Jellyfish (2007 film)

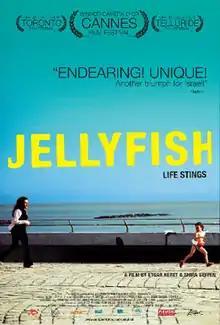
Theatrical release poster

Jellyfish ("Meduzot") is a 2007 drama film based on a story by Shira Geffen and directed by Etgar Keret. The film tells the story of three women in Tel Aviv whose intersecting lives paint a pessimistic portrait of Israeli secular life. Batya, a waitress at weddings, comes across a mute child who seemingly emerges from the sea. Keren, a bride whose wedding Batya worked at, breaks her leg climbing out of bathroom stall and ruins her dream honeymoon in the process. And Joy, a Filipina domestic, attends to her employer with whom she struggles to communicate. Poetic imagery draws connections between the lives of these women, all of whom find solace in the sea.